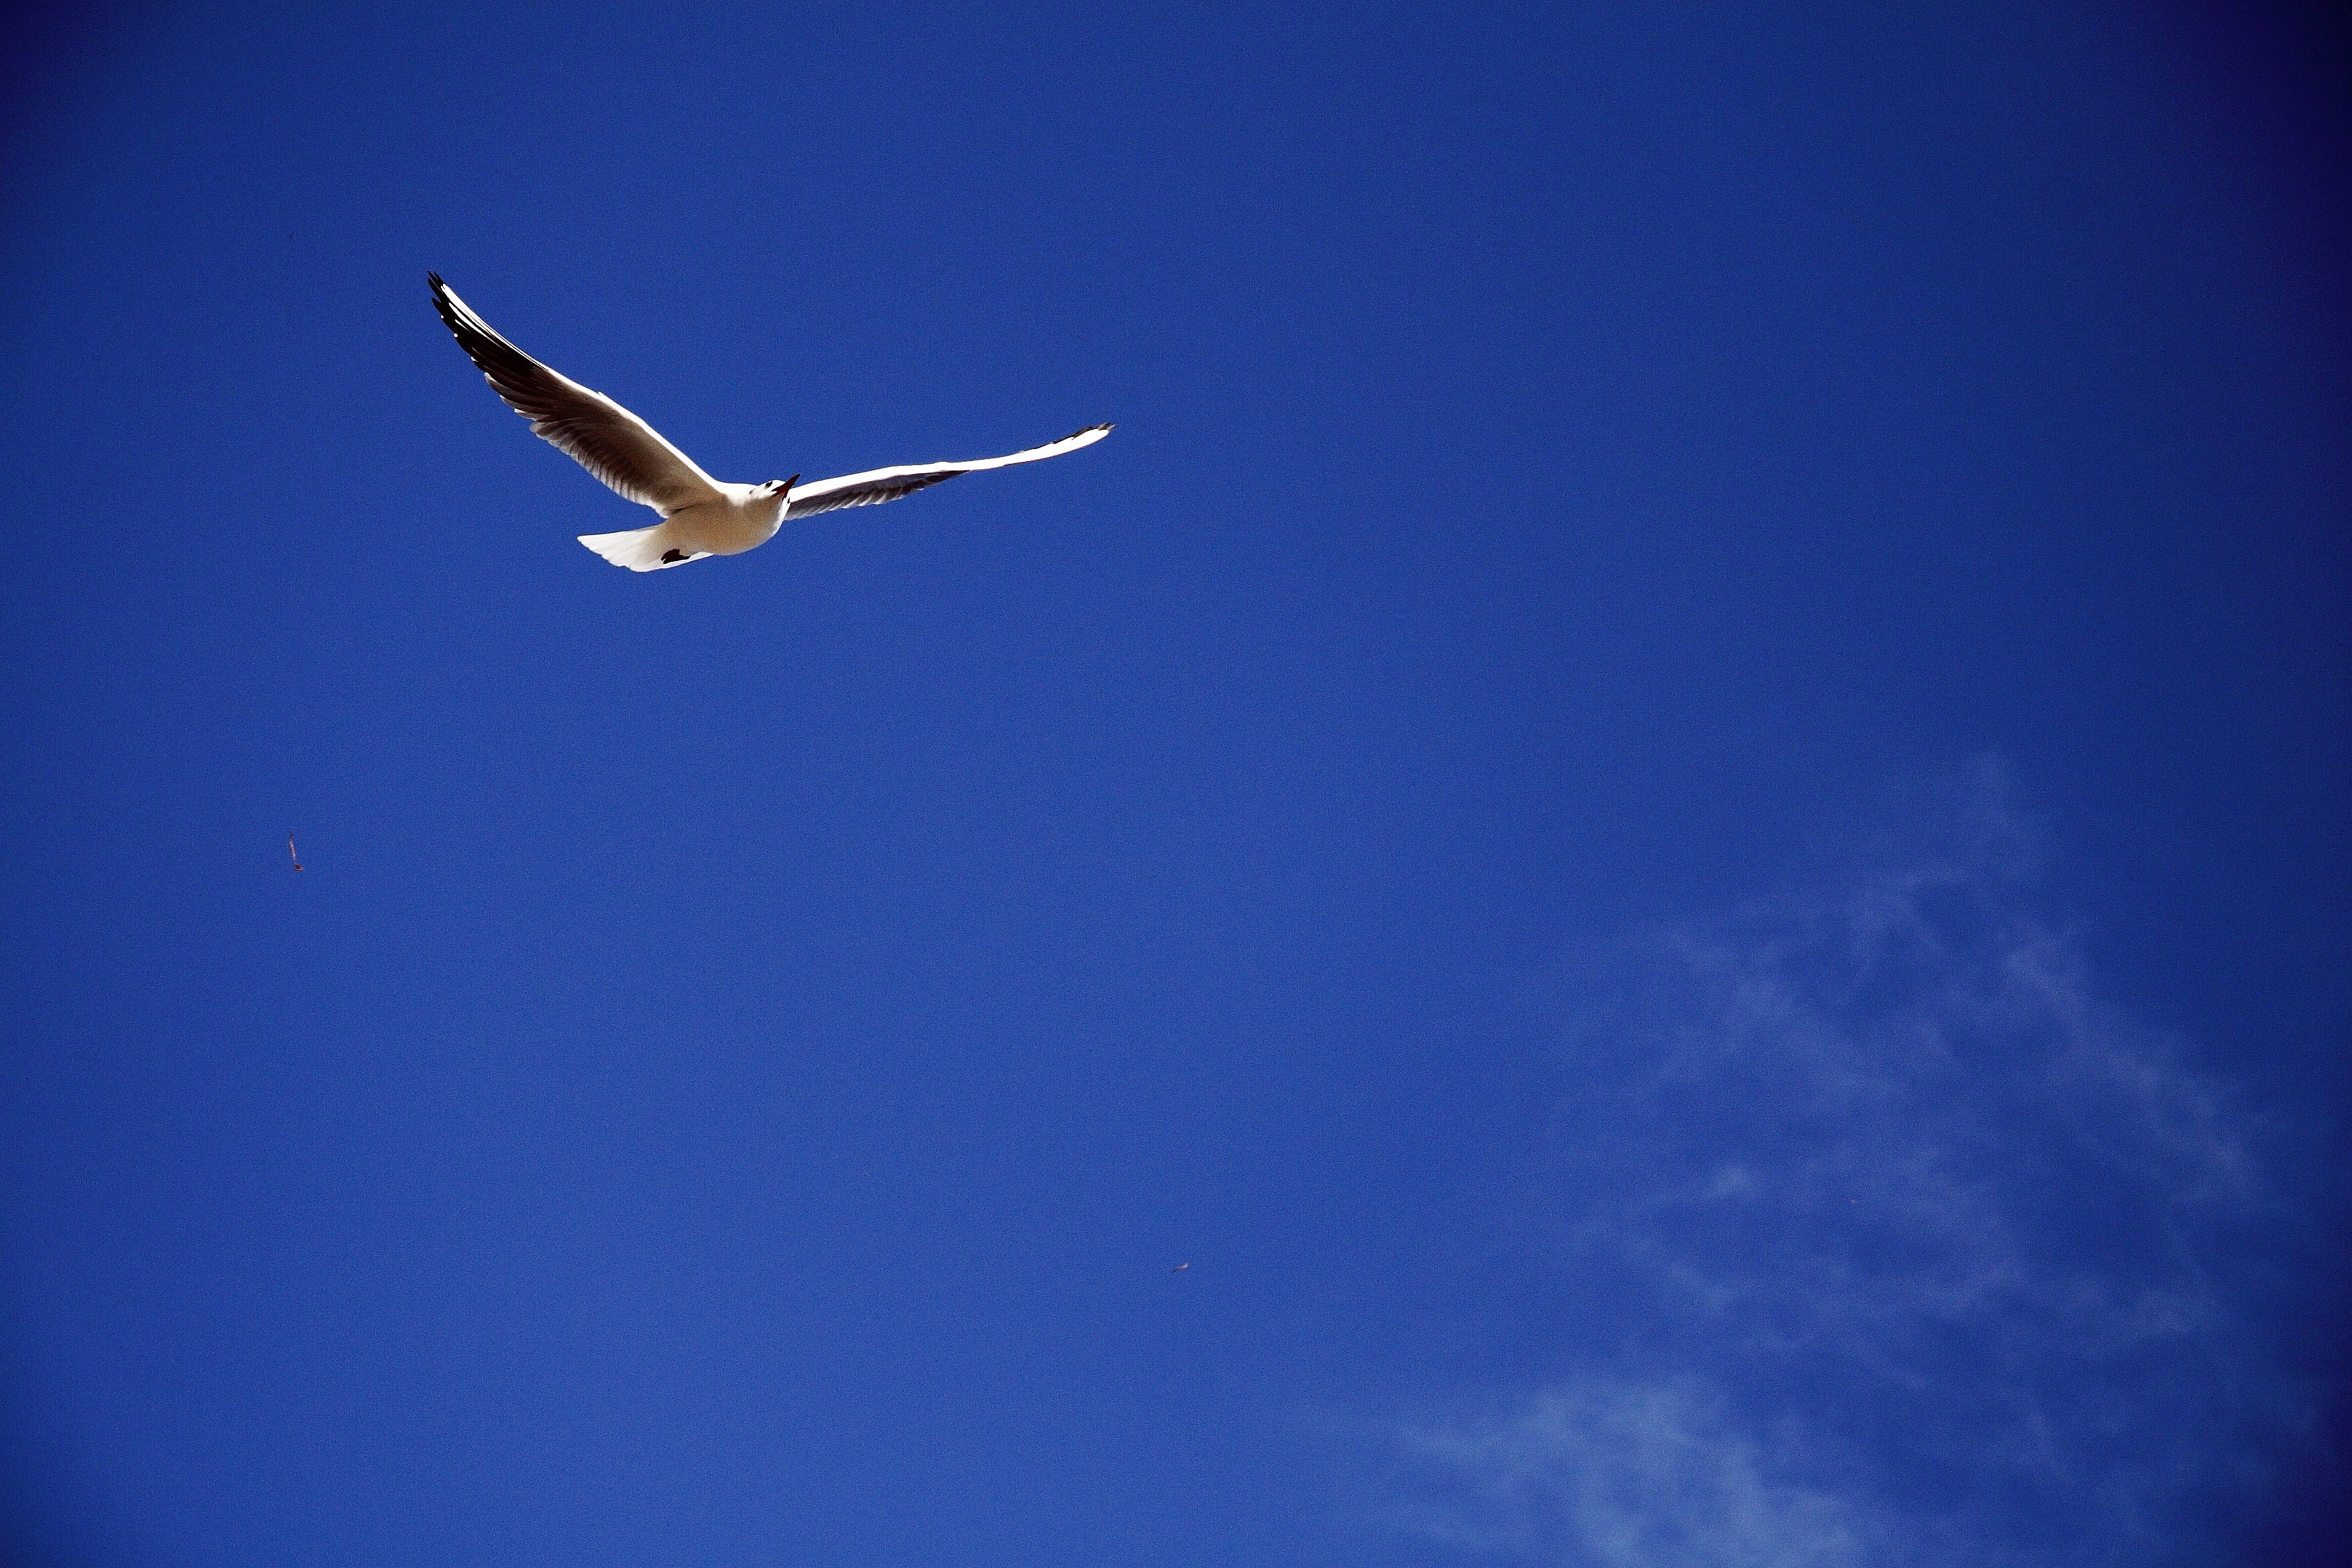
sea, nature, bird, wing, sky, animal, seabird, seagull, gull, flight, blue, new, i, tabitha, charadriiformes, atmosphere of earth, computer wallpaper